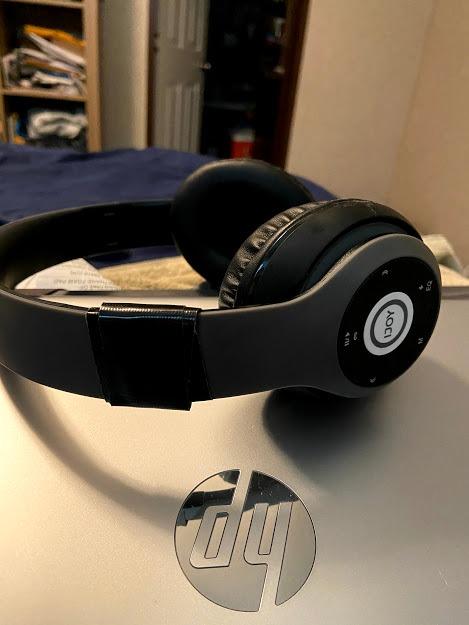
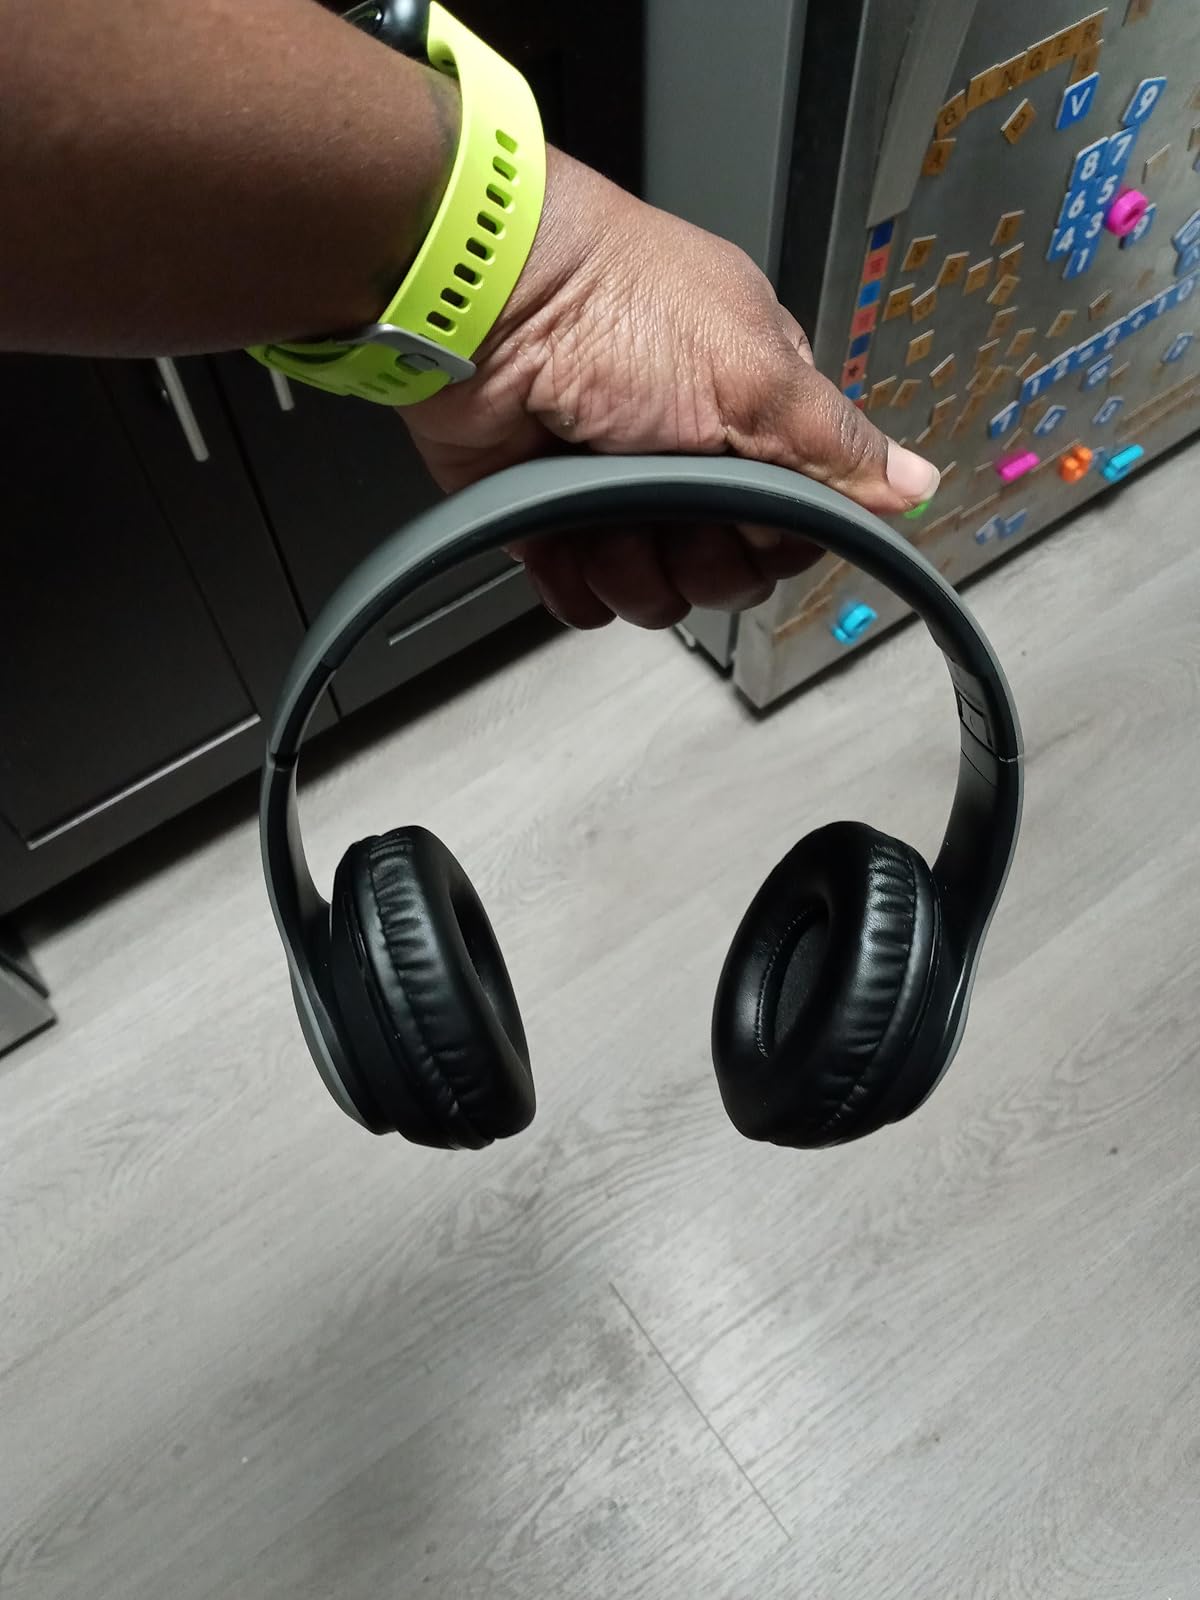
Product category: headphones
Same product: yes